Edward Bellew

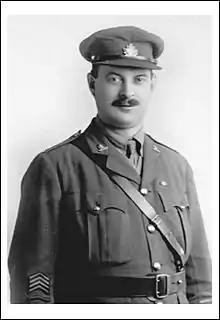
Edward Bellew during the First World War

Edward Donald Bellew, (28 October 1882 – 1 February 1961, Kamloops, British Columbia), Captain of the 7th Bn British Columbia Regiment, CEF was a Canadian recipient of the Victoria Cross, the highest and most prestigious award for gallantry in the face of the enemy that can be awarded to British and Commonwealth forces.